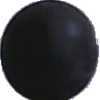
Label: Grape Blue 1